Westreme Battery

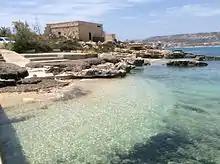
The battery with World War II additions

In 1748, Grand Master Pinto inaugurated the "tunnara", a traditional Maltese tuna fishing method, at Westreme Battery. Over the years, the battery's military importance was diminished, and it was used as a store for fishing nets and other equipment used in the "tunnara".